Jaan Ki Baazi

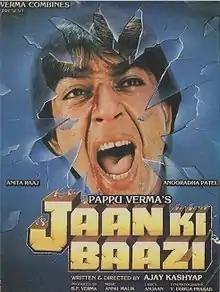
Promotional Poster

Jaan Ki Baazi is a 1985 Indian Hindi-language action film directed by Ajay Kashyap, starring Sanjay Dutt, Anita Raj, Anuradha Patel and Gulshan Grover. It was remade in Telugu as "Mr. Hero" (1988) starring Dr. Rajasekhar.